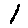
Label: 1